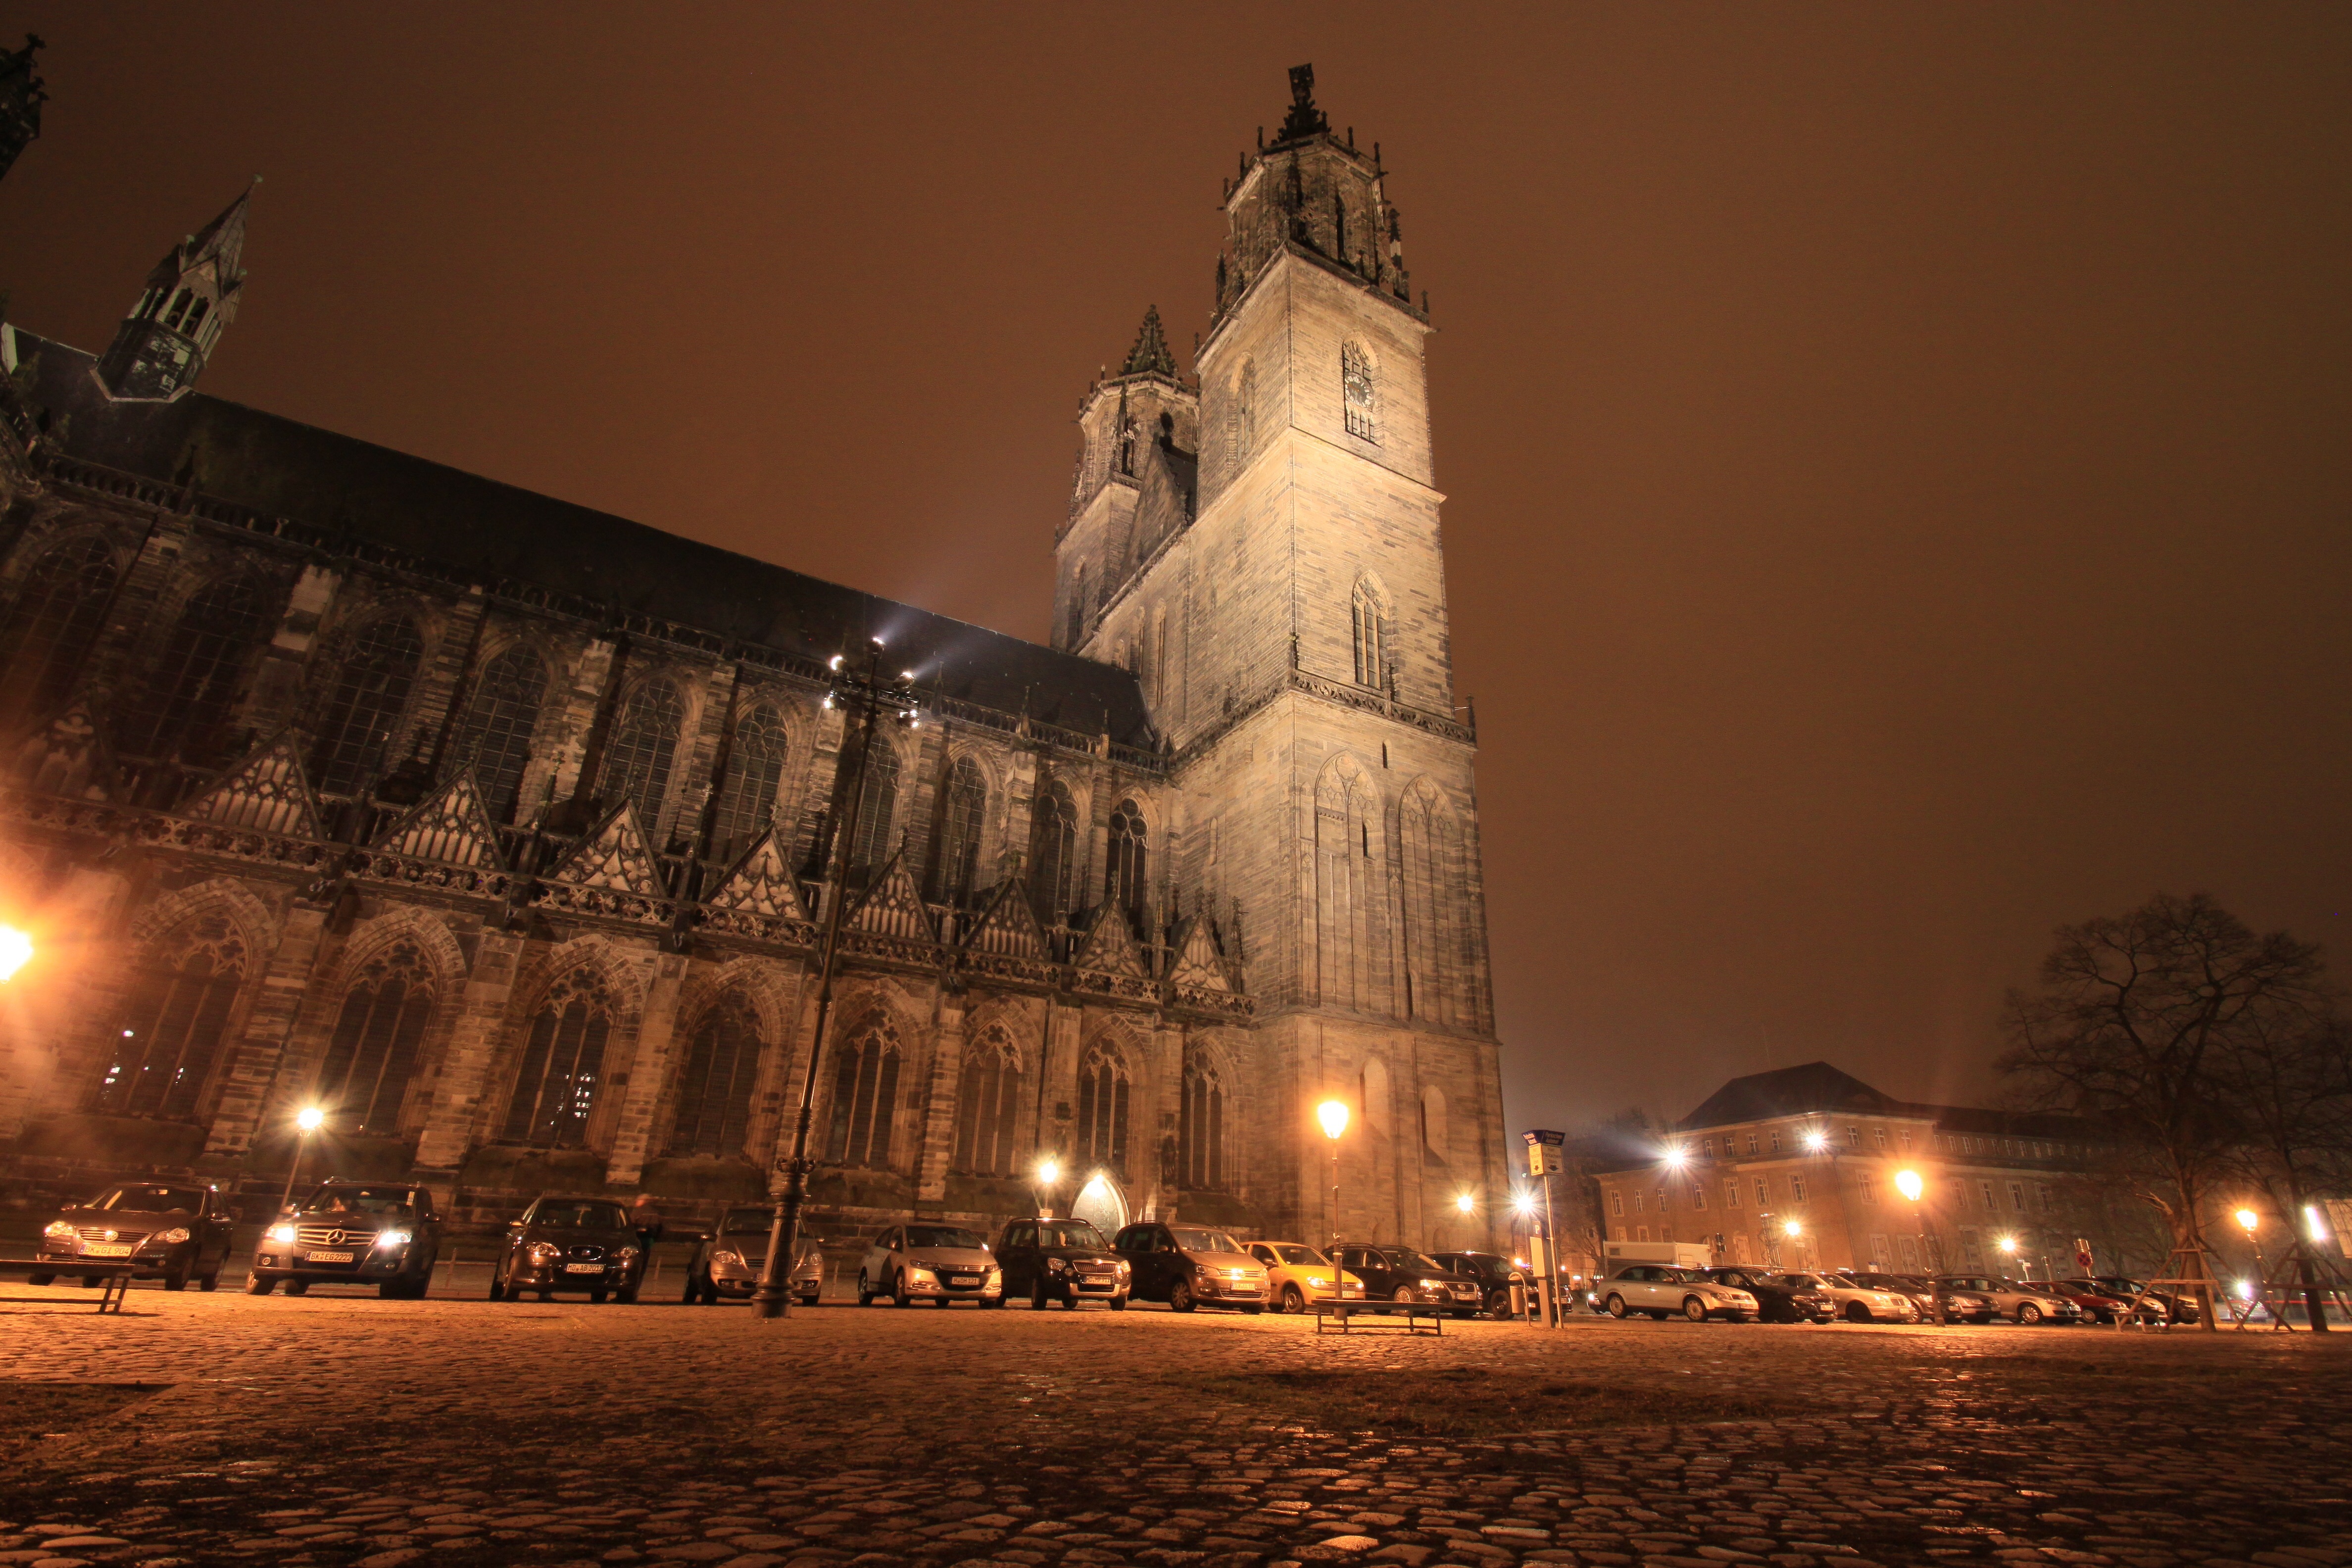
light, night, cityscape, dusk, evening, landmark, lighting, dom, night photograph, magdeburg